Esher and Walton (UK Parliament constituency)

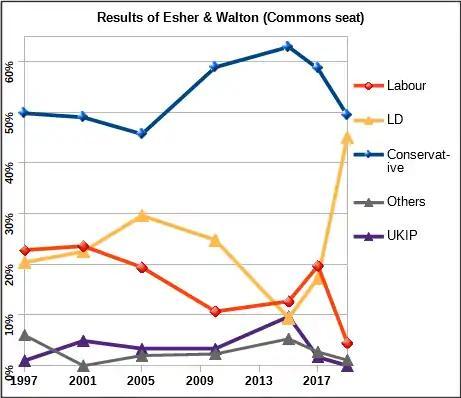
Esher and Walton election results

In 2019, Esher and Walton was one of five English seats (the others being Cheltenham, East Devon, Westmorland and Lonsdale, and Winchester) where the Labour candidate failed to get over 5% votes cast so lost the deposit.